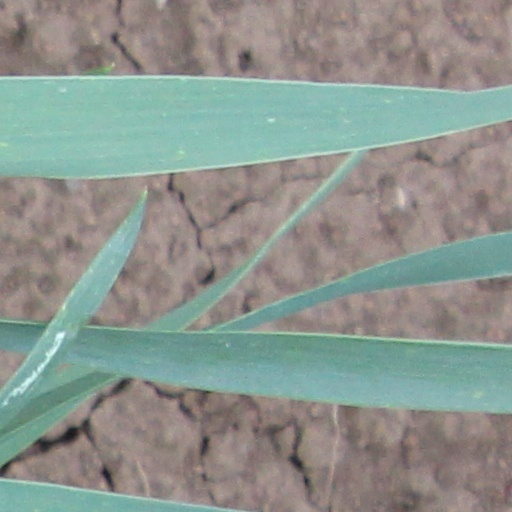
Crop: wheat